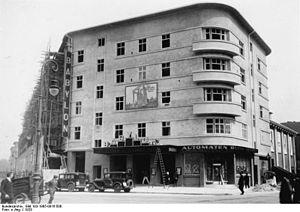
Le Babylon est une salle de cinéma située sur la Rosa-Luxemburg-Platz à Berlin ouverte en 1929.